Pine Ridge Indian Reservation

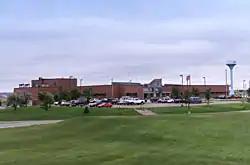
Pine Ridge Indian Health Service Hospital

In traditional Sioux society, law enforcement was performed by members of the warrior societies, such as the Kit Foxes, Badgers and Crow Owners, known as the "akicitas." They maintained order in camp and during communal buffalo hunts. Each band would appoint one society as the official "akicita" group for the year. This custom prevailed for a short time after the Sioux were forced onto the reservations.